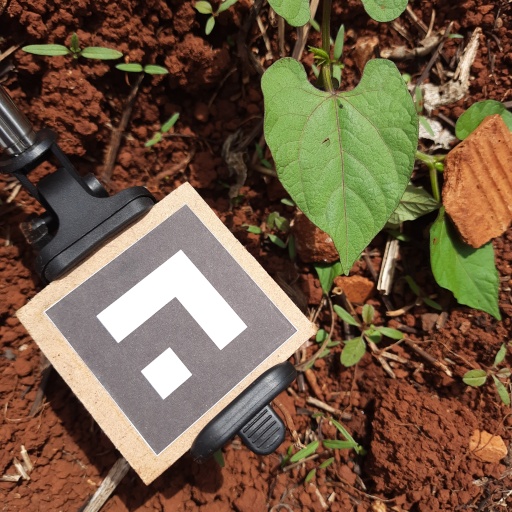
Observations: wavy surface, eating holes in the center, under sunlight, under shade